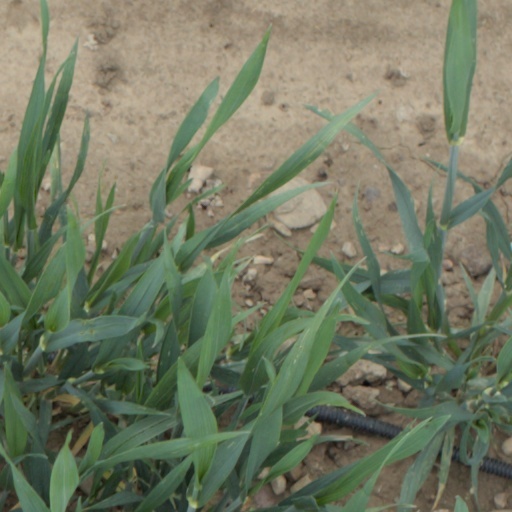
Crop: wheat